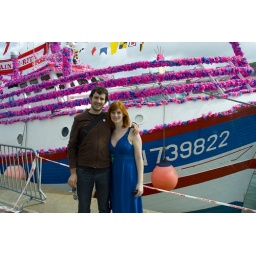
Sarah and Jon in front of the Port en Bessin fishing fleet adorned in paper flowers for Assumption Day.